Symbiopsychotaxiplasm

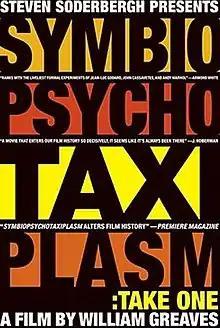
2005 theatrical release poster

Symbiopsychotaxiplasm: Take One is a 1971 American experimental documentary film written, directed, co-produced and edited by filmmaker and documentarian William Greaves. The film is shot and presented in the style of a cinéma vérité documentary, attempting to capture and examine pure reality unhindered by the presence of the cameras all around. It is notable for the inherent layers of metatextual storytelling, with a documentary inside a documentary inside a documentary.